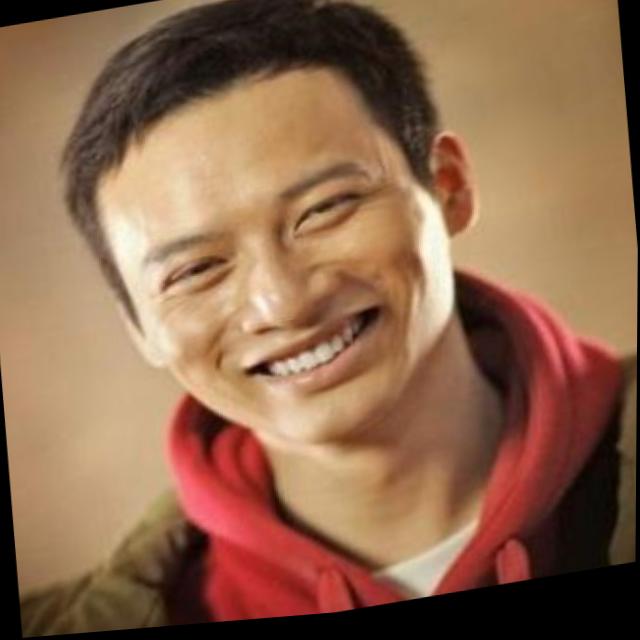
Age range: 21-44